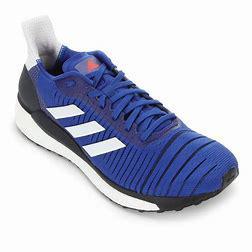
Brand: Adidas
Model: Solarboost 19